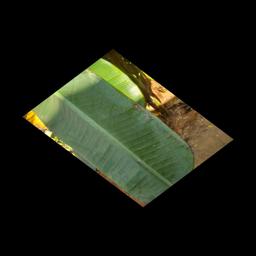
Label: MALBHOG LEAF